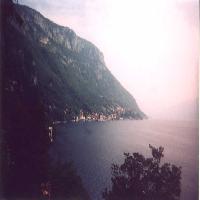
Weather: cloudy or overcast